Royal Horticultural Society

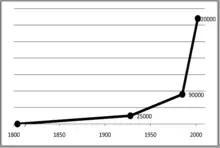
Members of the RHS from its founding until 2002

The Royal Horticultural Society (RHS), founded in 1804 as the Horticultural Society of London, is the UK's leading gardening charity.